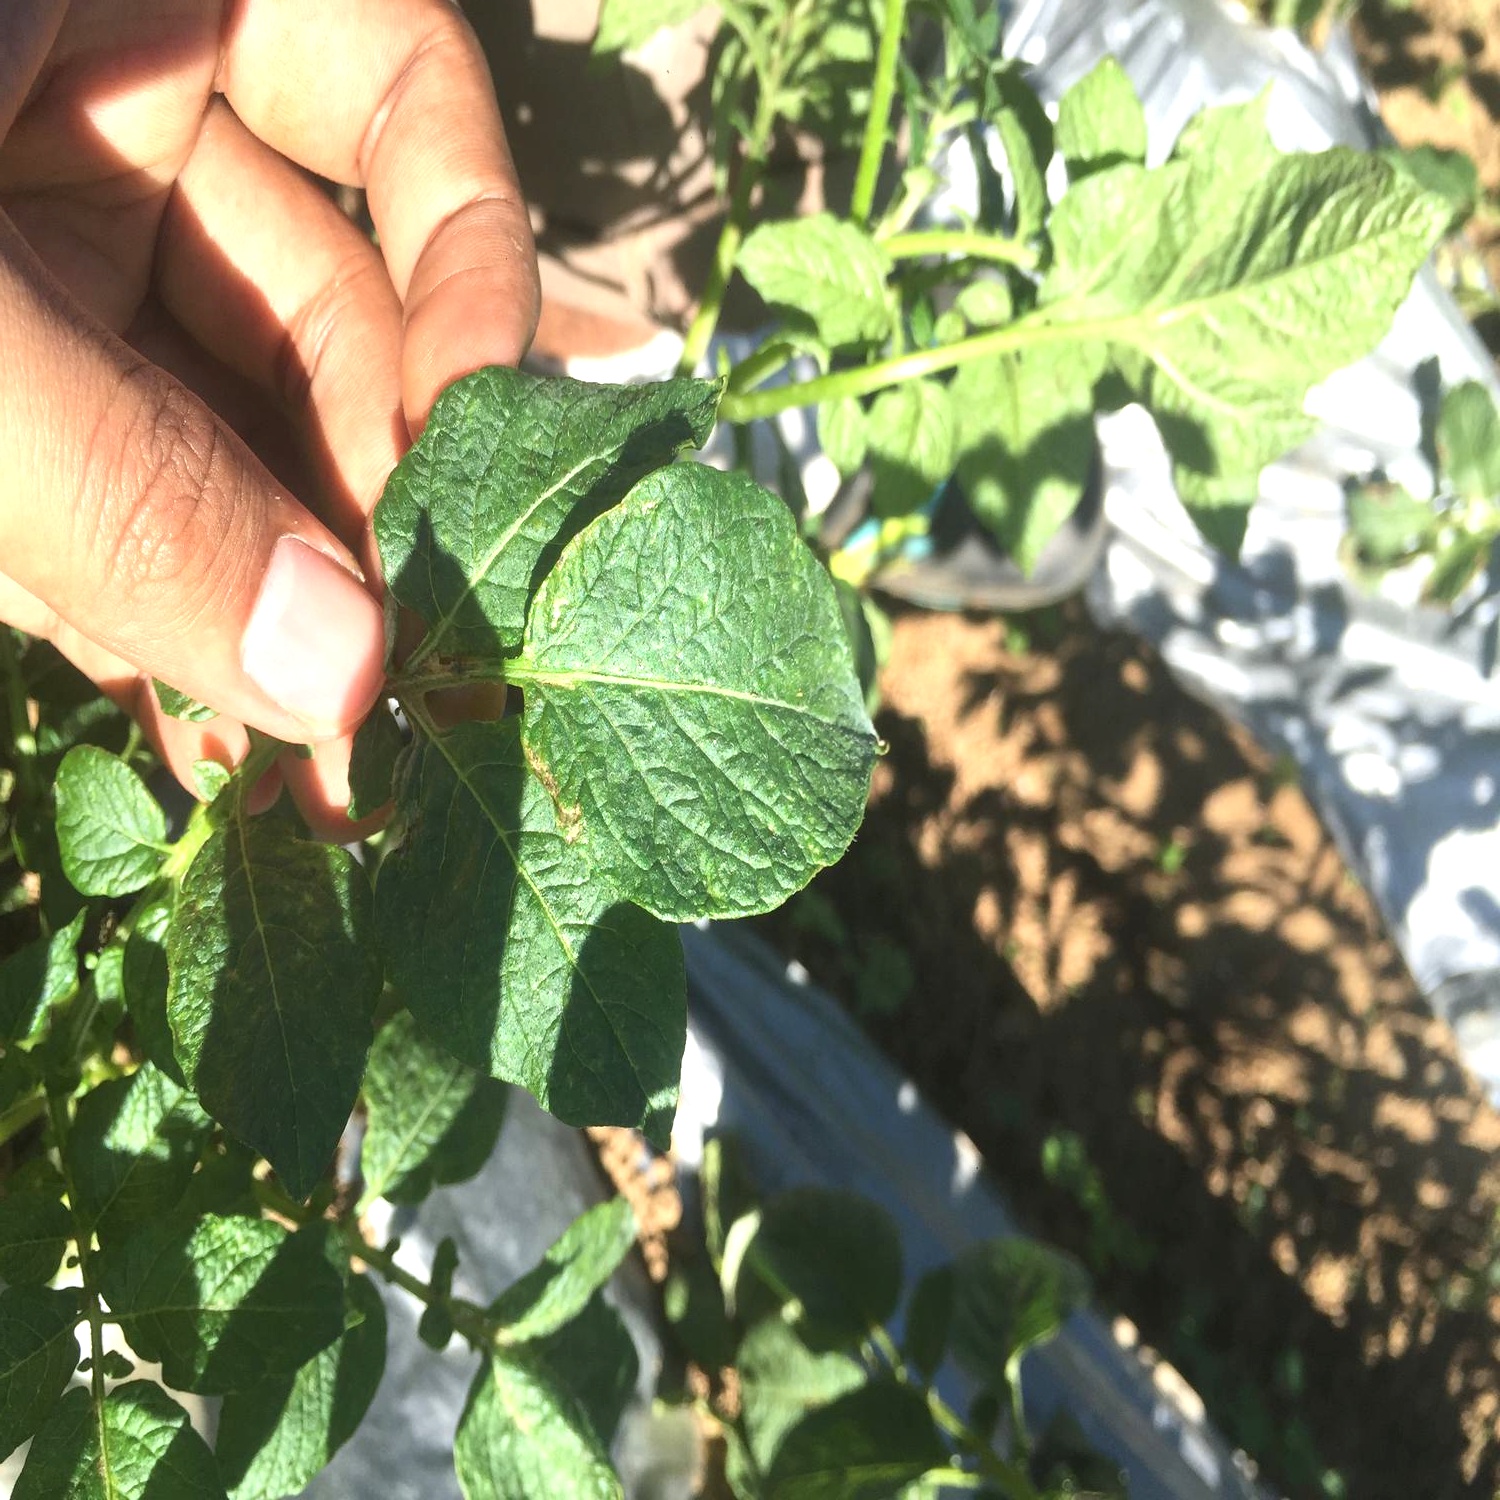
Etiqueta: Virus